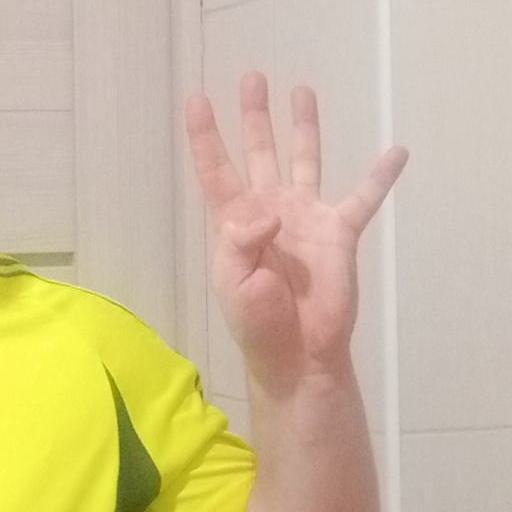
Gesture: four